Navier–Stokes existence and smoothness

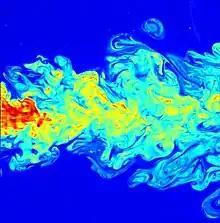
Flow visualization of a turbulent jet, made by laser-induced fluorescence. The jet exhibits a wide range of length scales, an important characteristic of turbulent flows.

The Navier–Stokes existence and smoothness problem concerns the mathematical properties of solutions to the Navier–Stokes equations, a system of partial differential equations that describe the motion of a fluid in space. Solutions to the Navier–Stokes equations are used in many practical applications. However, theoretical understanding of the solutions to these equations is incomplete. In particular, solutions of the Navier–Stokes equations often include turbulence, which remains one of the greatest unsolved problems in physics, despite its immense importance in science and engineering.